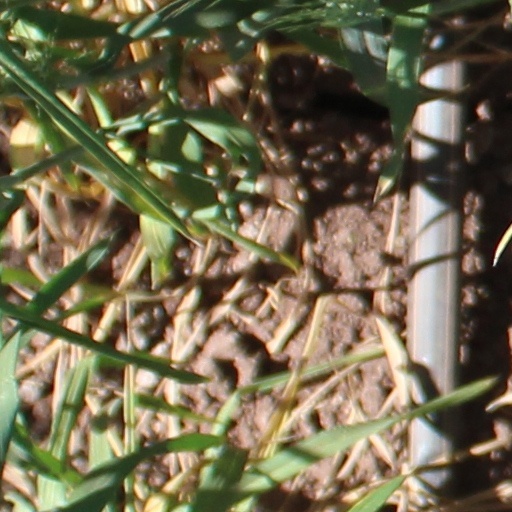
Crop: wheat